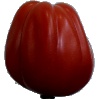
Label: tomato_heart